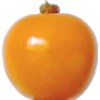
Label: Physalis 1